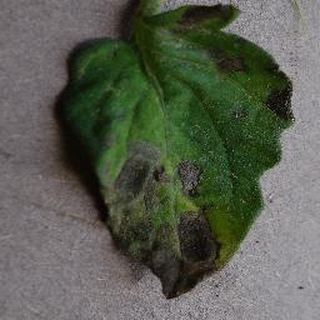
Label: tomato_early_blight